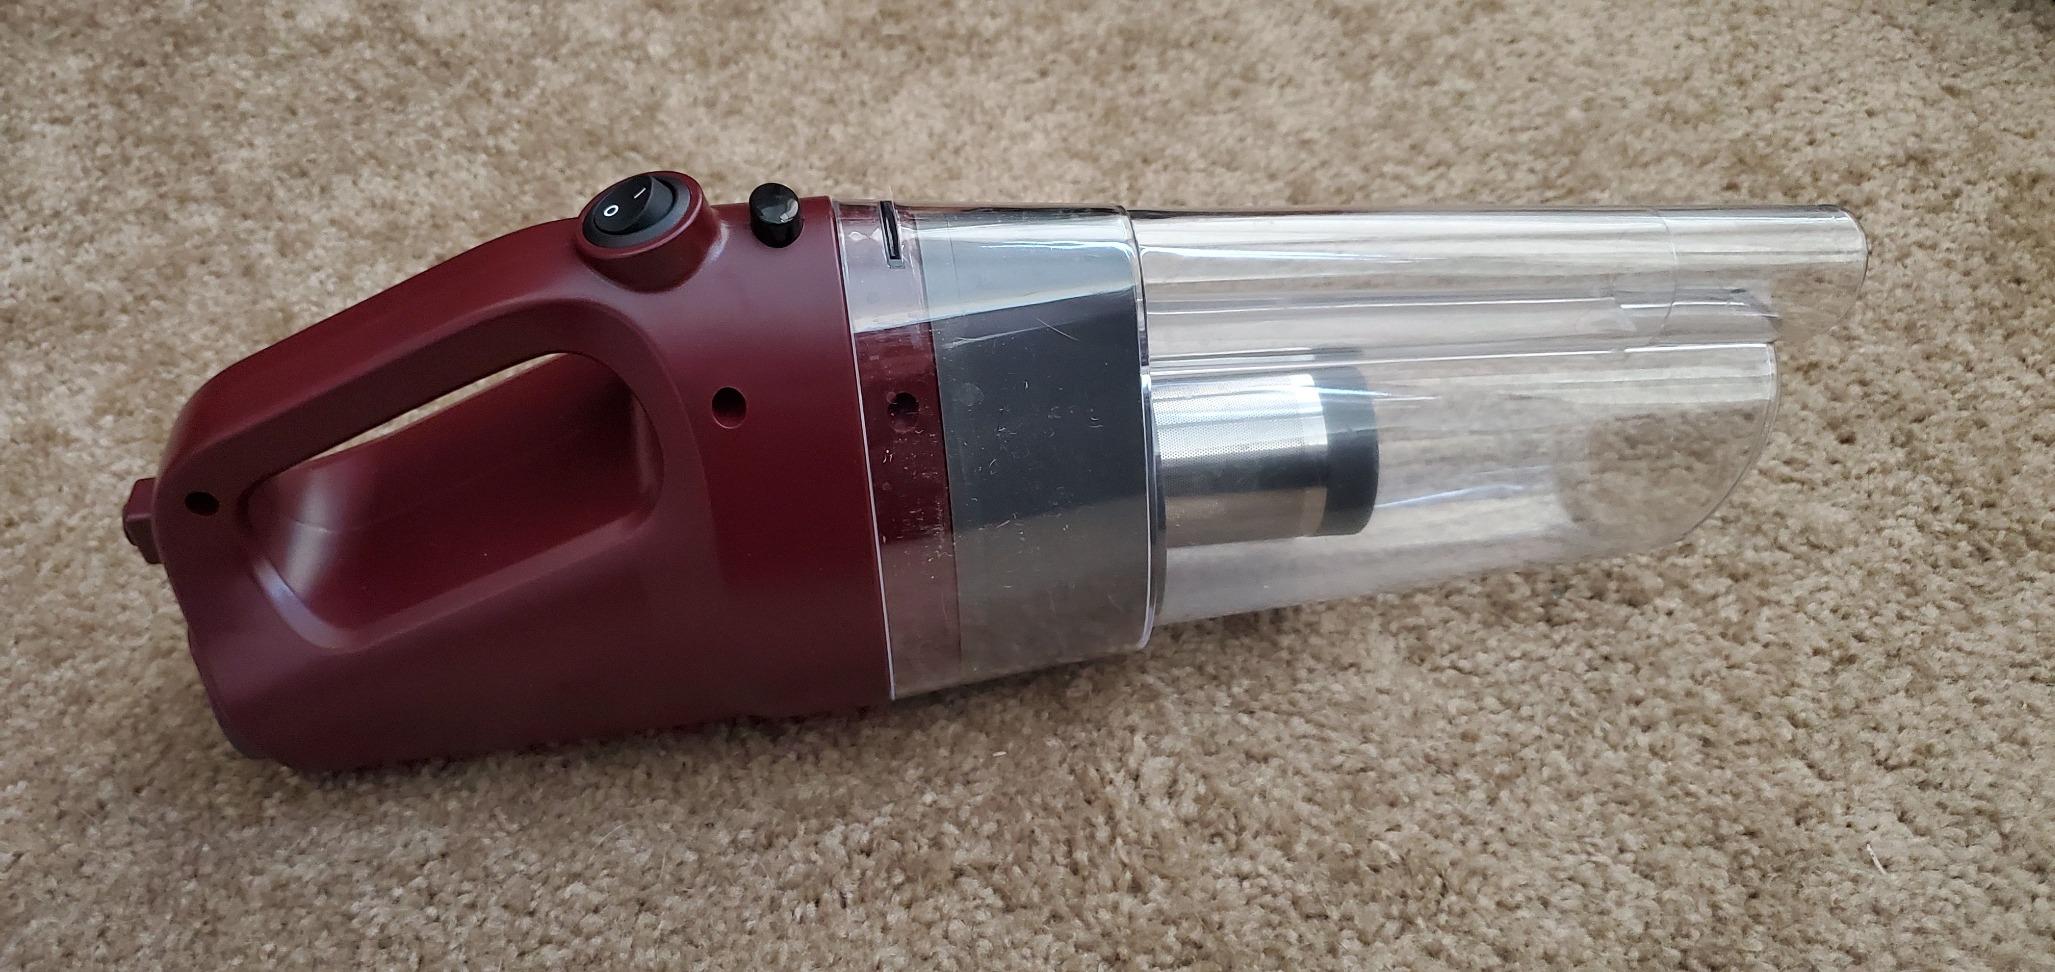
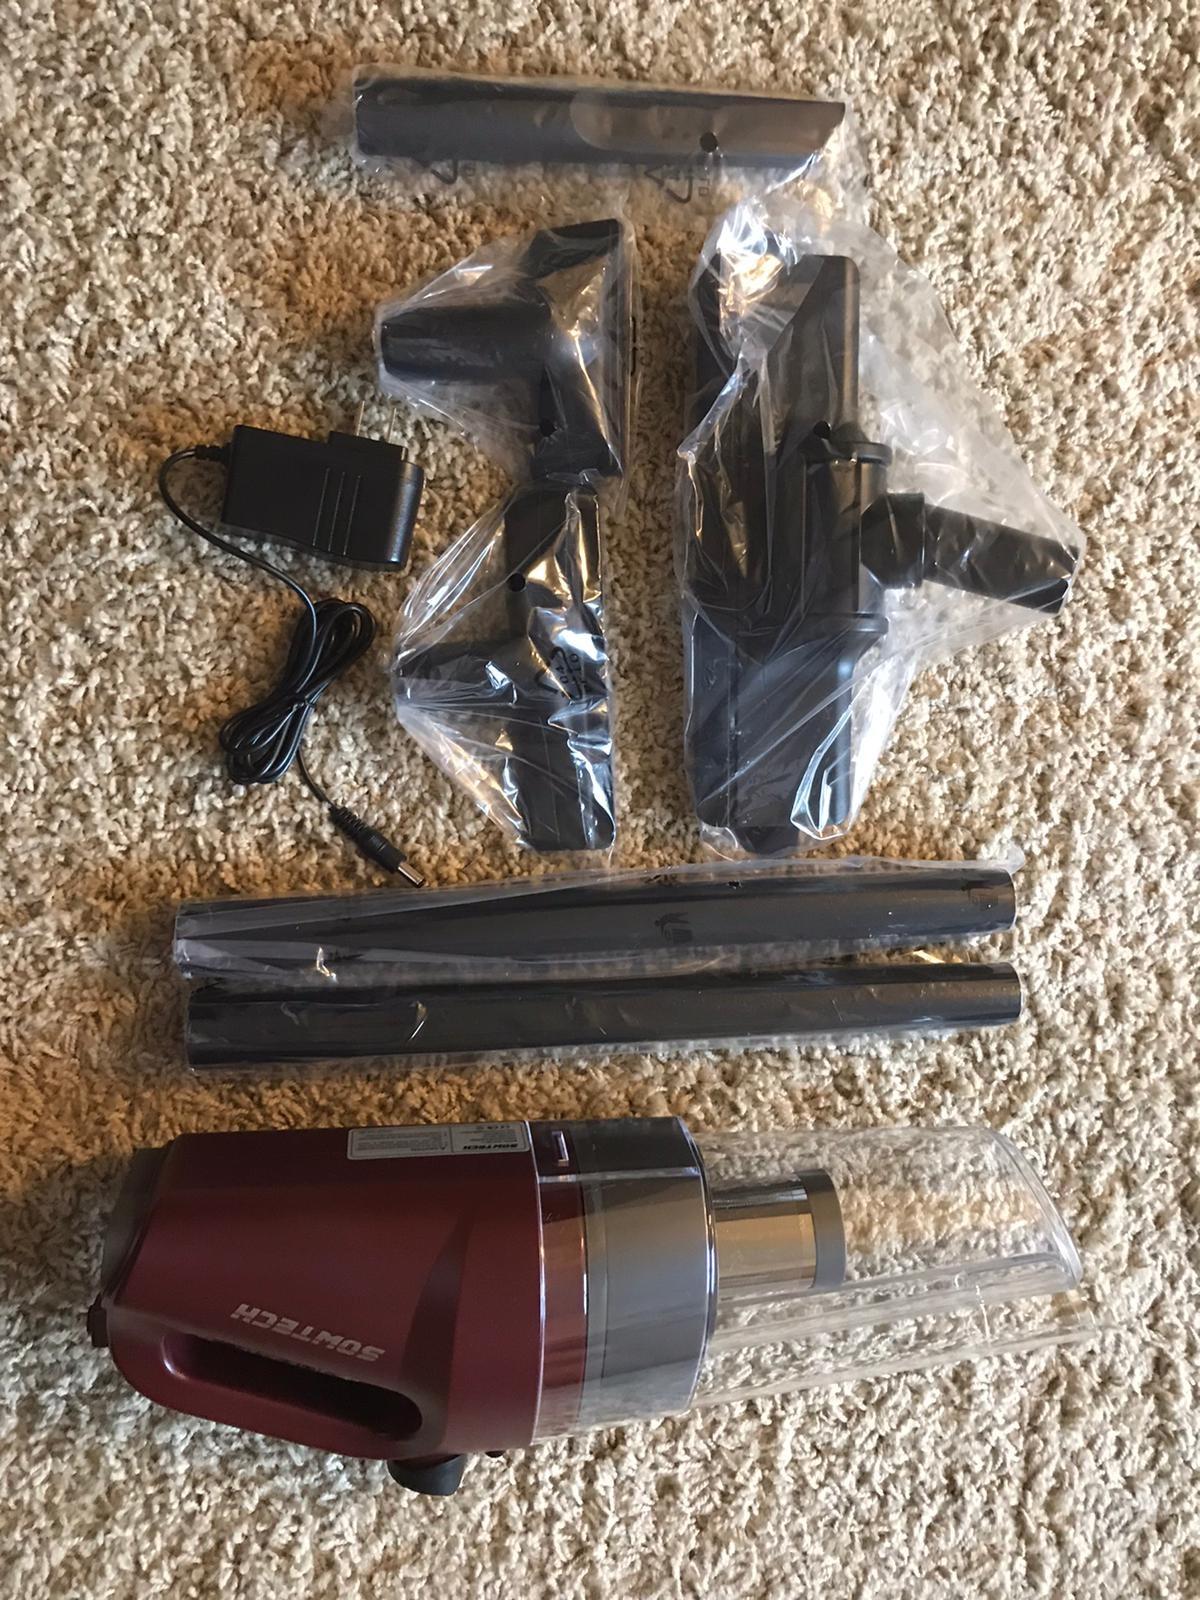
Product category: items_vacuum
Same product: yes